Venanzio Rauzzini

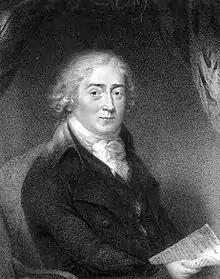
Stipple engraving by Robert Hancock

Venanzio Rauzzini (19 December 1746 – 8 April 1810) was an Italian castrato, composer, pianist, singing teacher and concert impresario. He is said to have first studied singing under a member of the Sistine Chapel Choir. He was a cantante soprano at the Socio Accademico of the Accademia di Santa Cecilia in Rome. He studied with Giuseppe Santarelli in Rome. Though unlikely, it has been suggested that Rauzzini may not in fact have been a castrato, but rather had an endocrine condition that prevented his voice from breaking, hence his many affairs as he was thought to be "safe". That said, scholars such as Paul Rice and Brianna Robertson-Kirkland refute this idea.